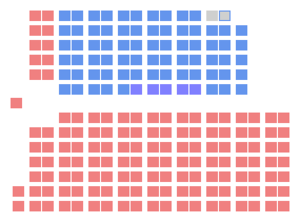
Composition de la Chambre des communes du Canada en 1904. Chaque carré représente un député.
L'élection fédérale canadienne de 1904, soit la dixième élection générale depuis la confédération canadienne de 1867, se déroule le 3 novembre 1904 dans le but d'élire les députés de la 10ᵉ législature à la Chambre des communes du Canada. Sir Wilfrid Laurier et son Parti libéral du Canada sont reconduits au pouvoir pour un troisième mandat avec une plus grande majorité et plus de la moitié des suffrages à l'échelle nationale.
La 10ᵉ législature du Canada fut en session du 11 janvier 1905 au 17 septembre 1908. Sa composition fut établie par les élections de 1904, tenues le 3 novembre 1904, et fut légèrement modifiée par des démissions et des élections partielles tenues jusqu'à la dissolution précédent les élections de 1908.